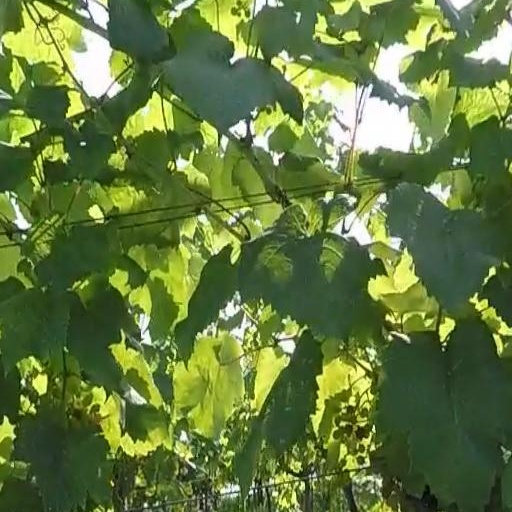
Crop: grape